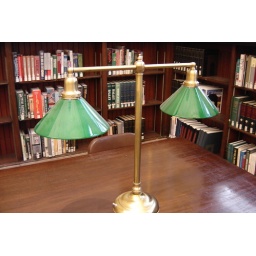
classic green desk lamps in Reference Services